Belarus–United States relations

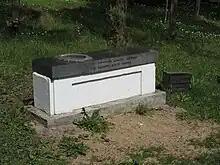
A memorial bench in Kurapaty presented by Bill Clinton

The United States has encouraged Belarus to conclude and adhere to agreements with the International Monetary Fund (IMF) on the program of macroeconomic stabilization and related reform measures, as well as to undertake increased privatization and to create a favorable climate for business and investment. Although there has been some American direct private investment in Belarus, its development has been relatively slow given the uncertain pace of reform.